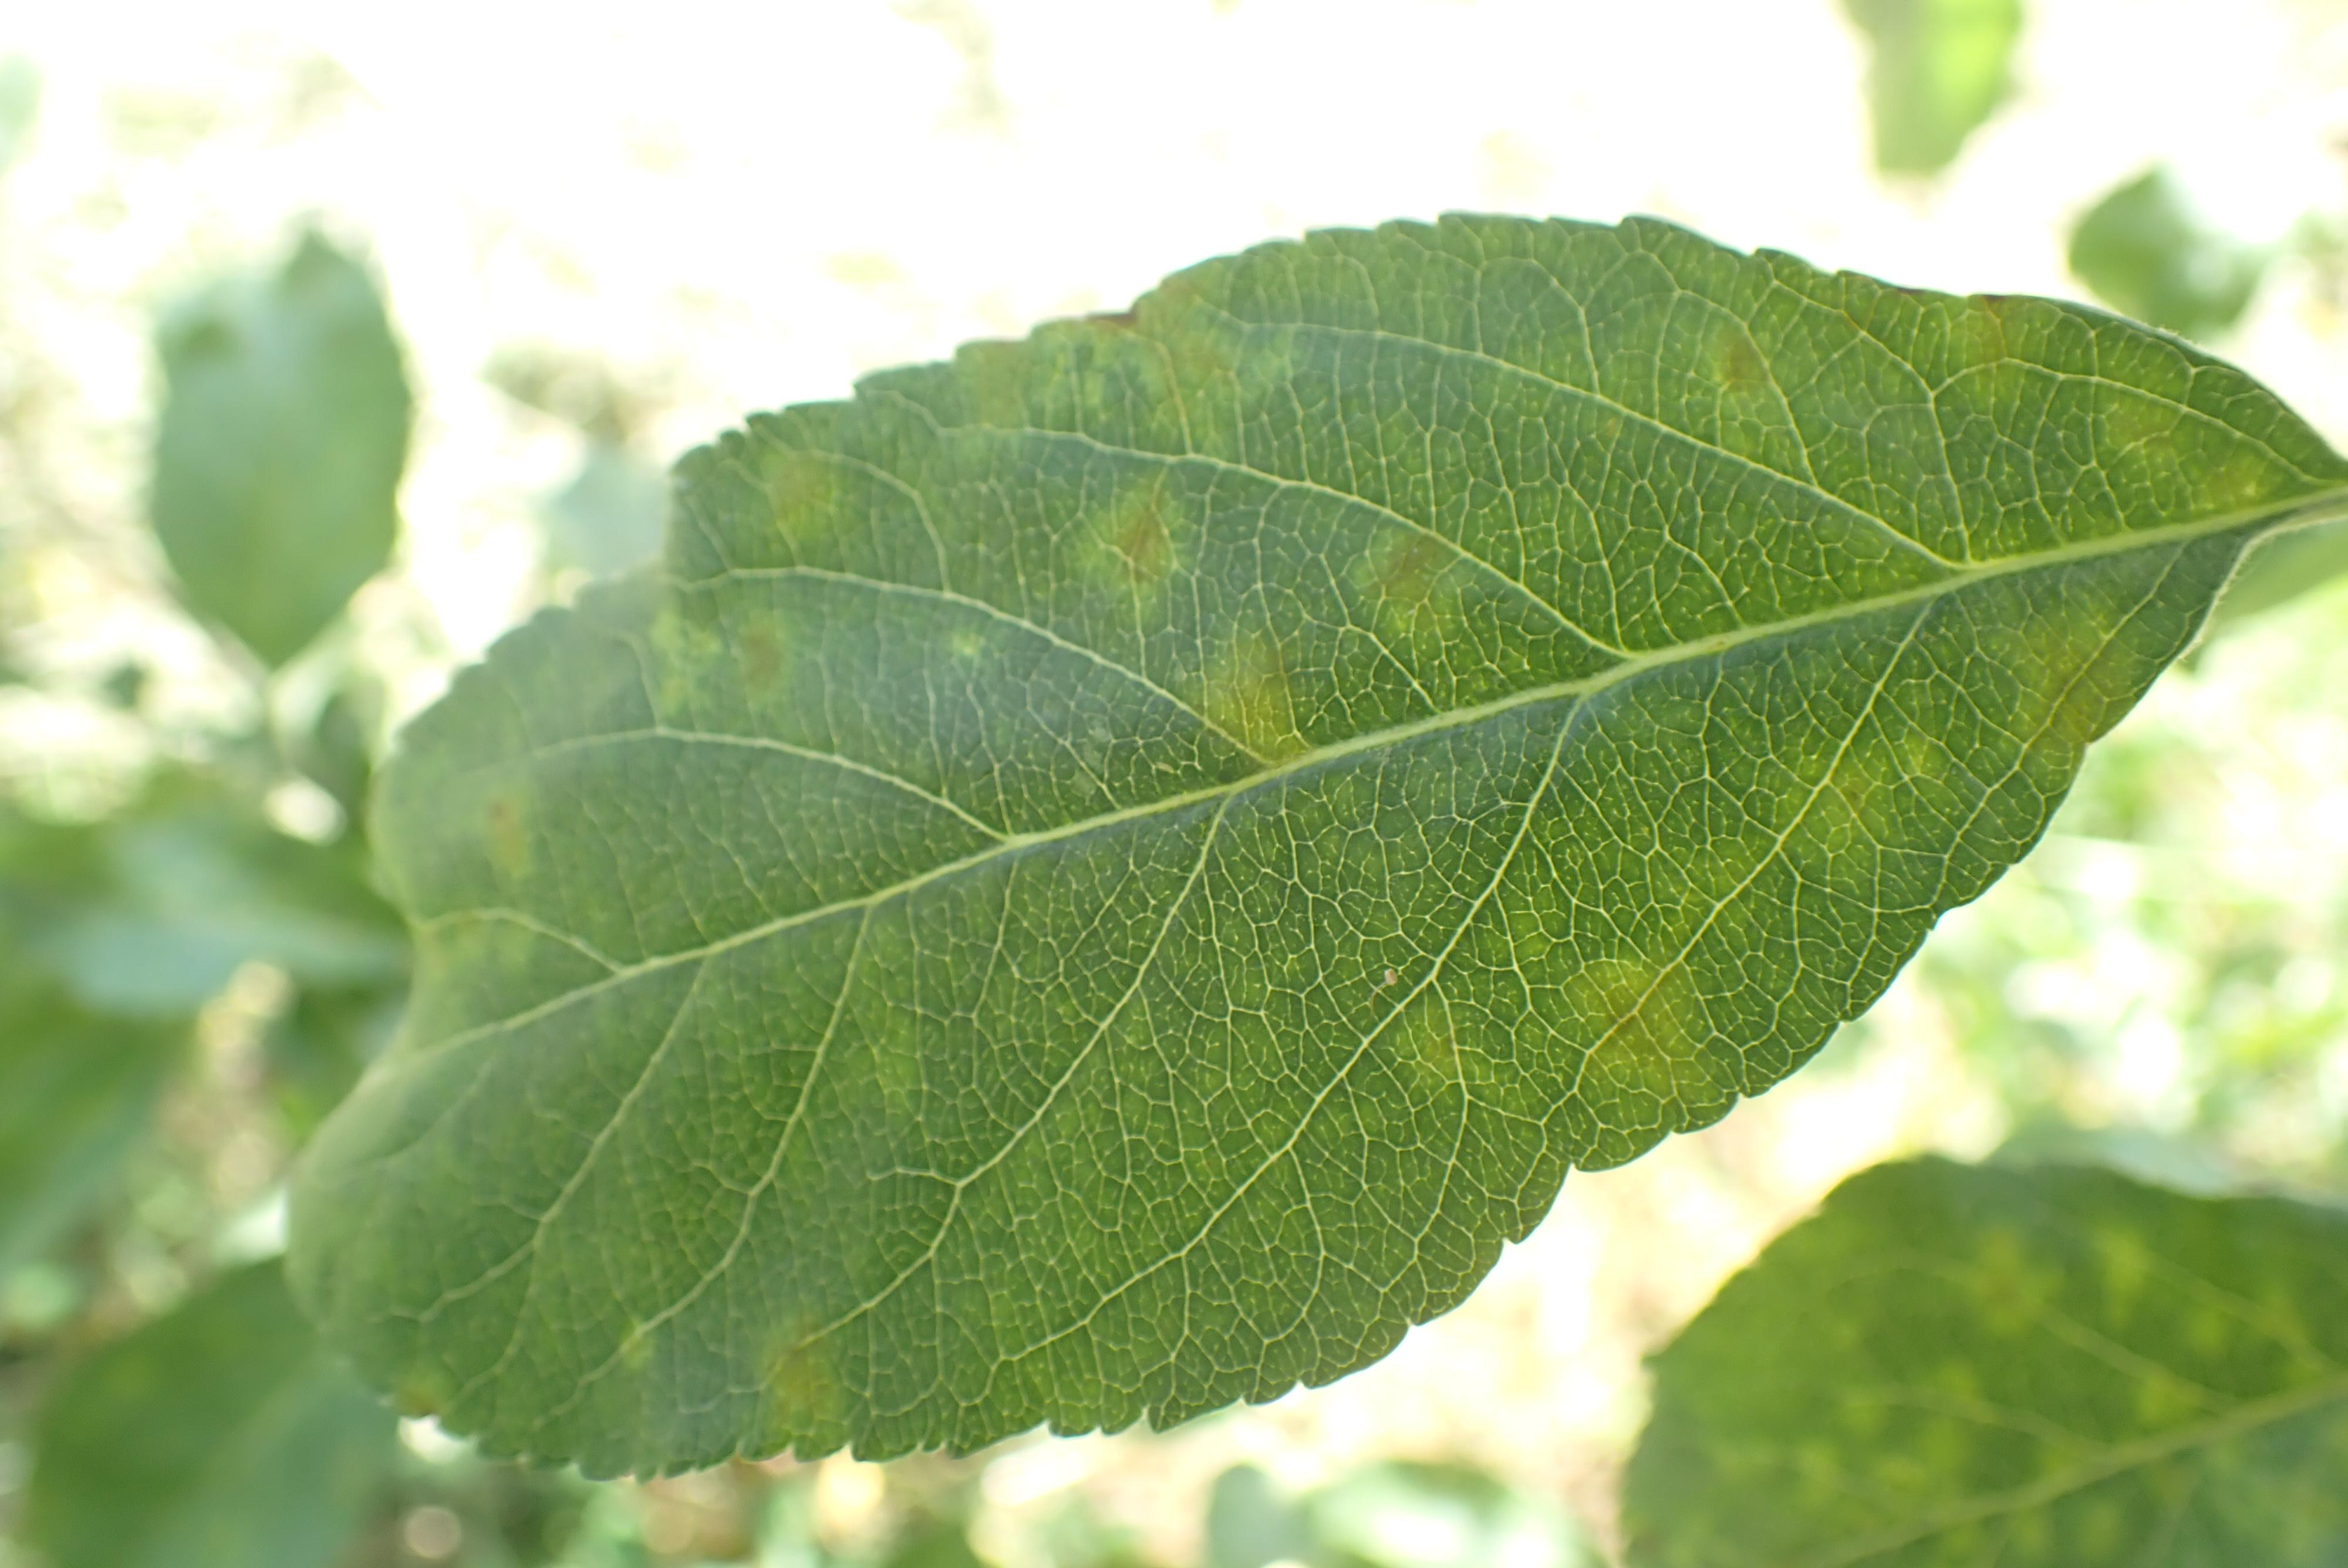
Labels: scab